Whaling

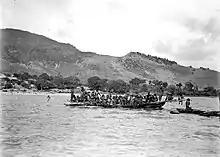
Lamakera whale hunters in a traditional boat called paledang,

The traditional whale hunt, known as "grindadráp", is regulated by Faroese authorities but not by the IWC, which does not claim jurisdiction over small cetaceans. Around 800 long-finned pilot whales ("Globicephala melaena") are caught each year, mainly during the summer. Other species are not hunted, though occasionally Atlantic white-sided dolphin can be found among the pilot whales.